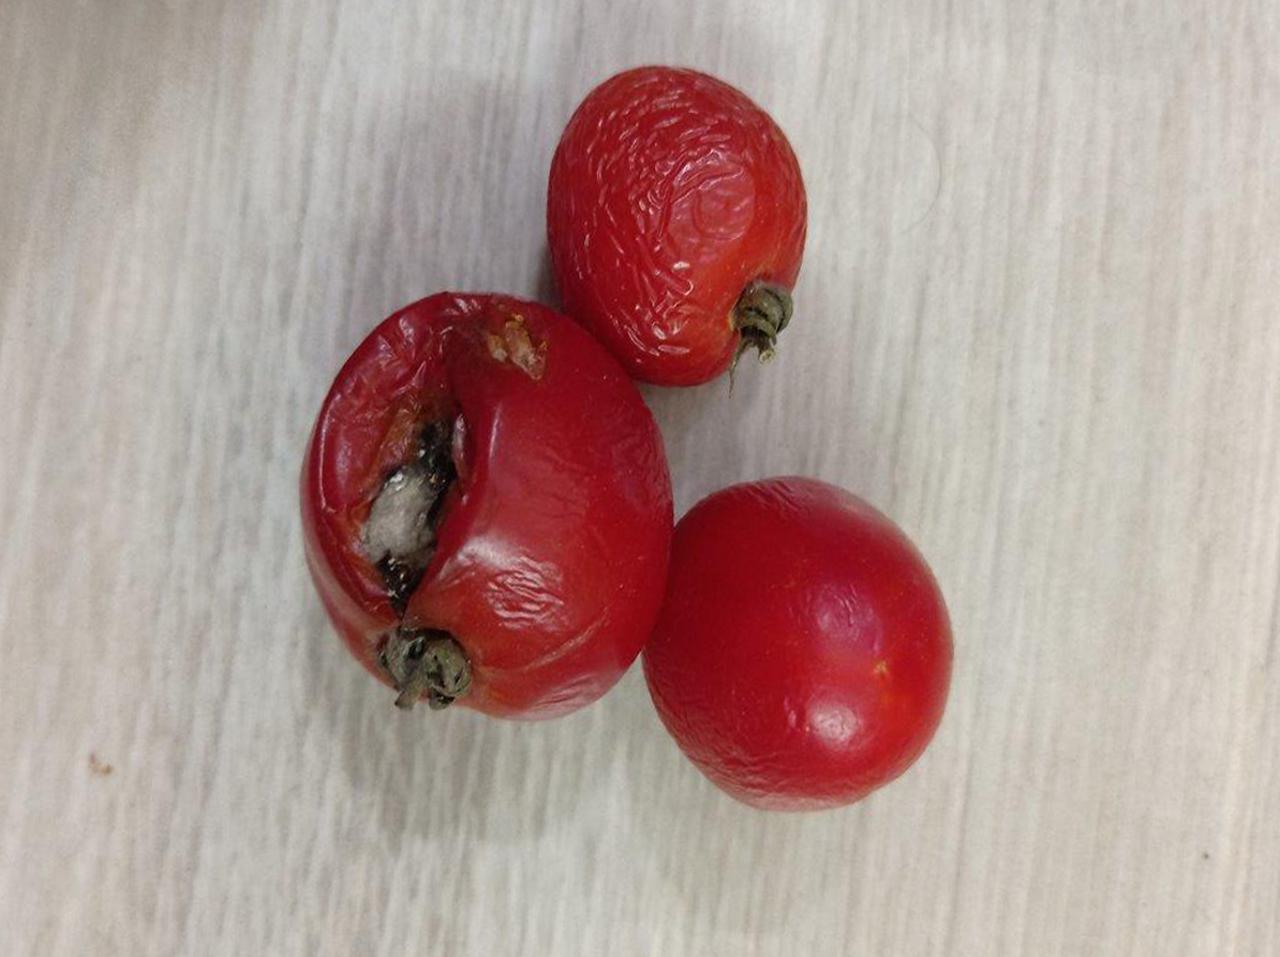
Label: Rotten